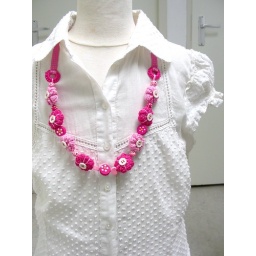
Handmade knitted beads necklace in shades of pink complemented with pink wooden beads and pink ribbons. View buttons side.